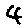
Label: 4